Thomas Okey

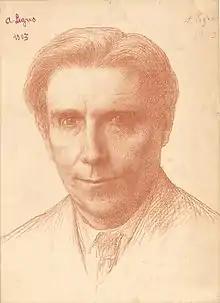
Portrait of Thomas Okey

Thomas Okey (30 September 1852 – 4 May 1935) was a British expert on basket weaving, a translator of Italian, and a writer on art and the topography of architecture and art works in Italy and France. Okey's first experience of the Italian language came when he attended the Extension Lectures at Toynbee Hall in the 1880s.